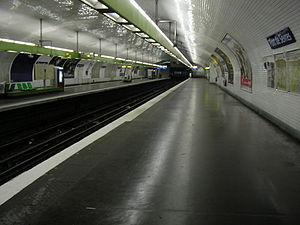
Quais de la station Pont de Sèvres de la ligne 9 du métro de Paris